Sanaa Governorate

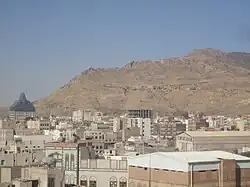
Jabal Nuqm or Jabal Nuqum in the area of Sanaa. Local legend has it that after the death of Noah, his son Shem built the city at the base of this mountain.

Sanaa ( '), also spelled San'a or Sana, is a governorate of Yemen. Its capital is Sanaa, which is also the national capital. However, the city of Sanaa is not part of the governorate but instead forms the separate governorate of Amanat Al-Asemah. The Governorate covers an area of . As of 2004, the population was 2,918,379 inhabitants. Within this place is Jabal An-Nabi Shu'ayb or Jabal Hadhur, the highest mountain in the nation and the Arabian Peninsula.